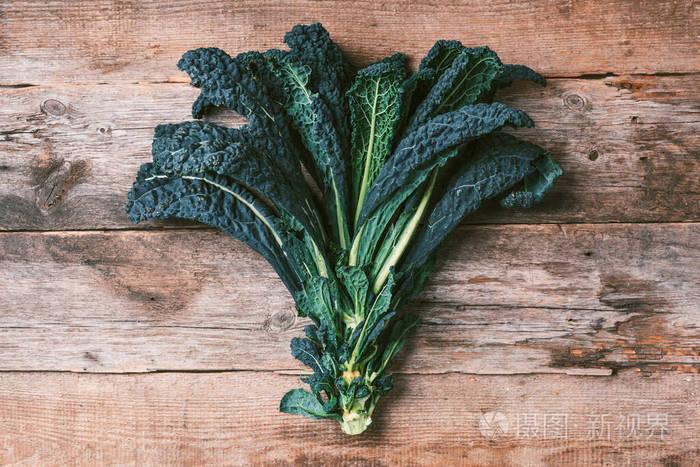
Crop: unknown
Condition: cabbage